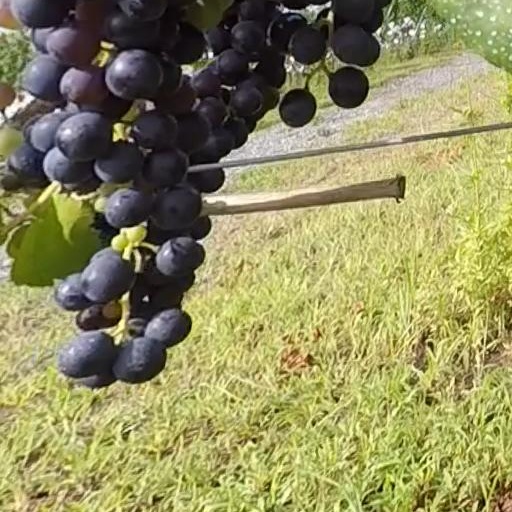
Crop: grape